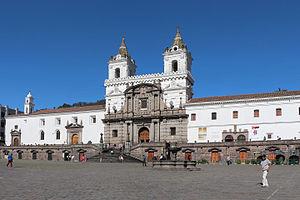
Iglesia de San Francisco, Quito, Équateur